2006 protests in Hungary

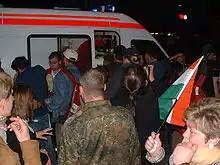
The photo was taken at Dohany Street at 6:00 PM. Paramedics give first aid to injured people.

In the evening a mostly peaceful demonstration took place at Kossuth Square, aside from demonstrators vandalizing a tram on the Square and a car in front of the Socialist Party's county headquarters.